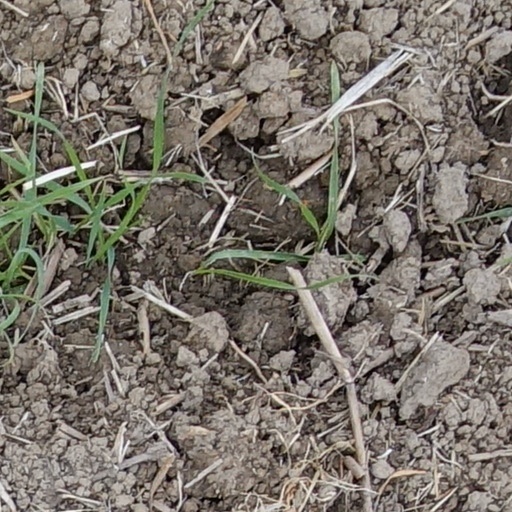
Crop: wheat